Carl Pfeiffer (architect)

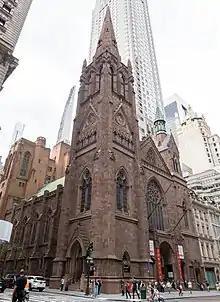
The Fifth Avenue Presbyterian Church in New York City, designed by Pfeiffer and completed in 1875.

Carl Pfeiffer (1834-1888) was a German American architect practicing in New York City.